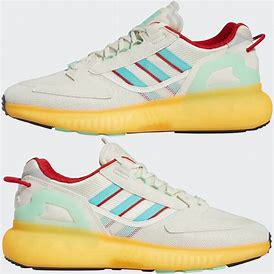
Brand: Adidas
Model: ZX 5K Boost